E. T. Narayanan Mooss

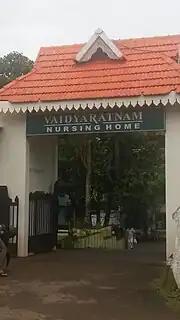

Narayanan Mooss was born on 15 September 1933. He belonged to a family of traditional Ayurvedic physicians of "ashtavaidyans" (a title conferred upon the family by the Viceroy of India, Lord Reading, in 1924) to Devaki Antharjanam and E. T. Neelakandhan Mooss . He was named after his grandfather, in accordance with family tradition. He learned Ayurveda from his father, a well known Ayurvedic physician and Padmashri award recipient, and his uncle, Vayaskara N.S. Mooss.